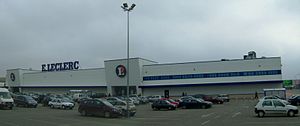
E.Leclerc
E.Leclerc i Miranda de Ebro, Spanien
E.Leclerc eller bare Leclerc er en fransk kæde af lavprisvarehuse med hovedkvarter i Ivry-sur-Seine. E.Leclerc blev etableret den 1. januar 1948 af Édouard Leclerc. I øjeblikket har E.Leclerc mere end 500 butikker i Frankrig og 114 butikker udenfor Frankrig.